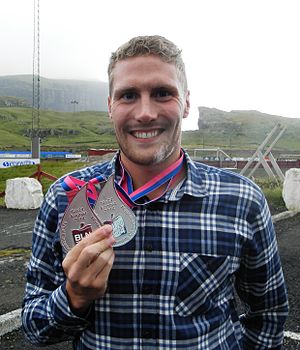
Suðuroy / Kultur / Sport
Svømmeren Pál Joensen med to sølv medaljer fra EM i Berlin 2014.